American Friends Musée d'Orsay

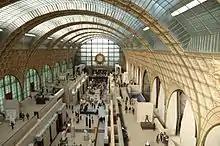
Musée d'Orsay, Paris, France

American Friends Musées d'Orsay et de l'Orangerie (AFMO) is dedicated to raising public awareness and financial support for the Musée d’Orsay and its sister institution the Musée de l’Orangerie. AFMO supports the museums' acquisitions, collection conservation, special exhibitions, education programs, and capital improvements.